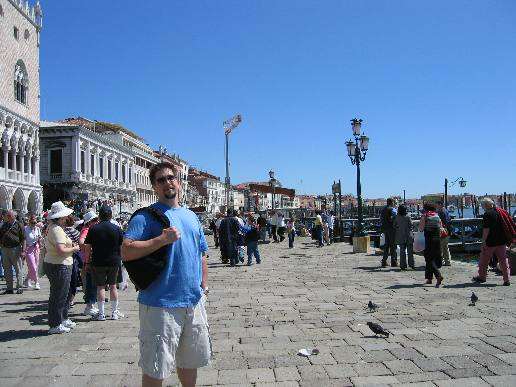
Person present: Yes